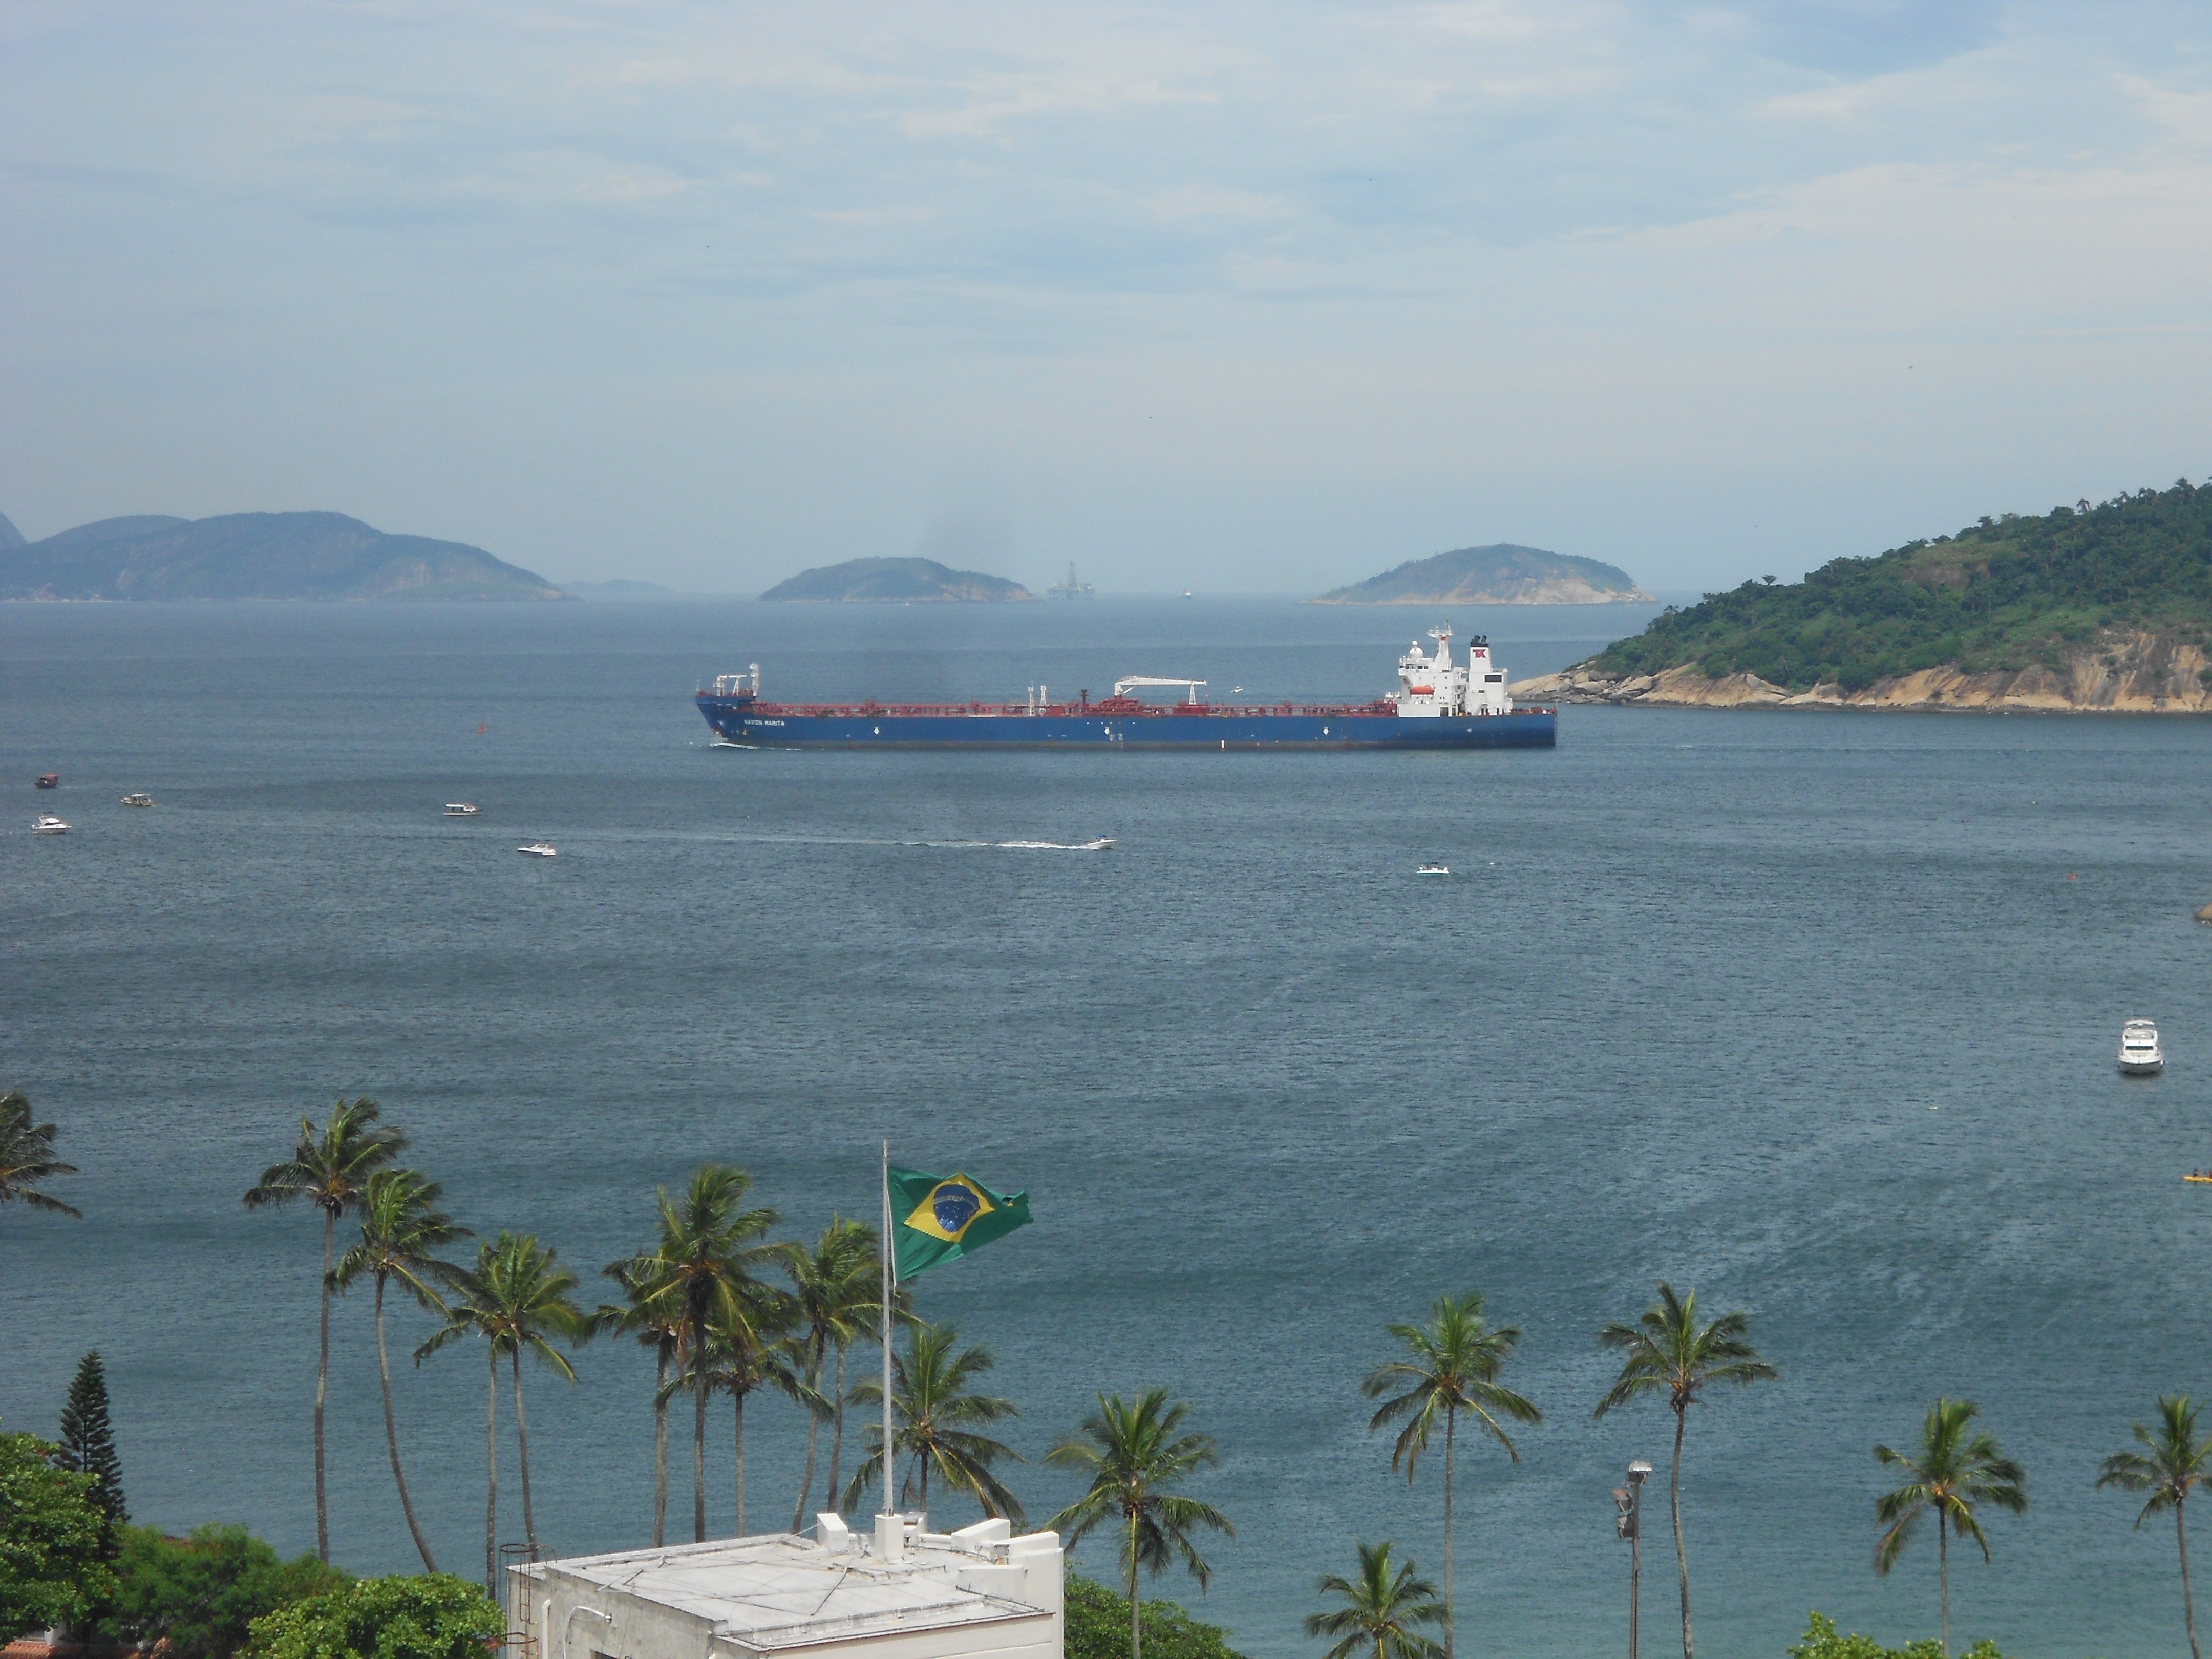
beach, sea, coast, ocean, shore, ship, vacation, transport, cove, vehicle, bay, reservoir, terrain, body of water, mar, channel, freighter, maritime transport